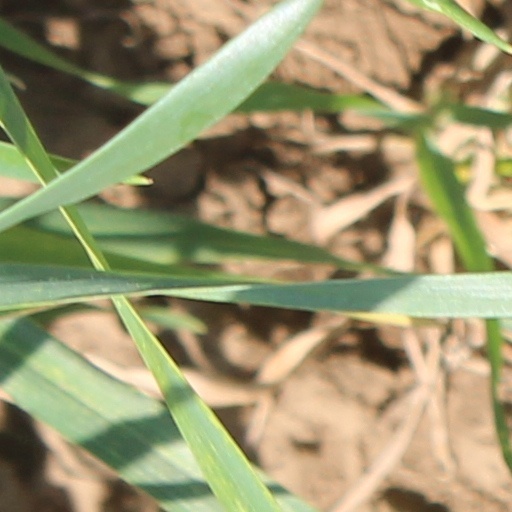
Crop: wheat